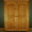
Label: wardrobe